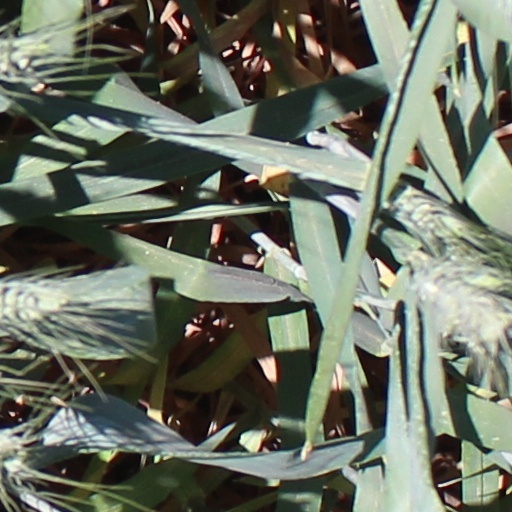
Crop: wheat